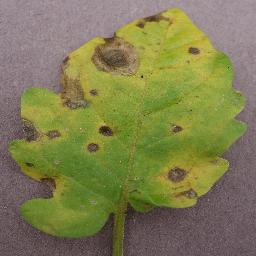
Label: Tomato___Septoria_leaf_spot